United States Navy Special Projects Office

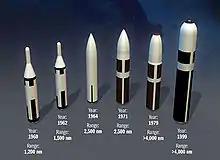
Weapons of the Fleet Ballistic Missile Submarine Fleet (left to right): Polaris A1 (1960), Polaris A2 (1962), Polaris A3 (1964), and later missiles Poseidon (1971), Trident I (1979) and Trident II (1999).

On September 13, 1955, President Dwight D. Eisenhower directed the Navy to design a ship-launched Fleet Ballistic Missile (FBM) similar to the Army's Jupiter IRBM. John H. Sides, director of the guided-missile division in the office of the chief of naval operations, and the Navy protested that liquid-fuel rockets like Jupiter were too dangerous for shipboard use and pushed instead for submarine-launched solid-fuel rockets for tactical use against enemy submarine bases. However, on November 17, 1955, Secretary of Defense Charles E. Wilson ordered the Navy to join the Army on Jupiter development, and specified that all such missile development would not be externally funded but would have to be carved out of the existing Navy budget.